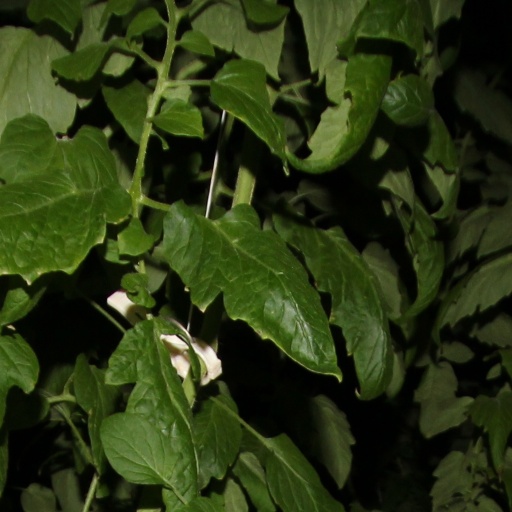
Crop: tomato